Marco I Sanudo

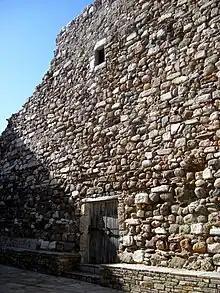
Ruins of Sanudo's keep in the "kastro" of Naxos.

Sanudo ruled directly over Naxos and Milos and appointed governors on all the other islands. According to Father Saulger, Sanudo created all the institutions of the Duchy, but according to B. J. Slot, there is no real proof of that fact. Marco Sanudo might have been helped by a council ("università") inspired by the Venetian institution. Greeks and Latins were members of that council. Sanudo might have instituted the political fonction of "vicario", who was supposed to replace him when he was away (which he was repeatedly). There also were a "megas kapetanios" (in Greek), commander in chief of the troops, a treasurer, a chancellor and a judicial administration. The Duchy also had its own currency: the ducat.